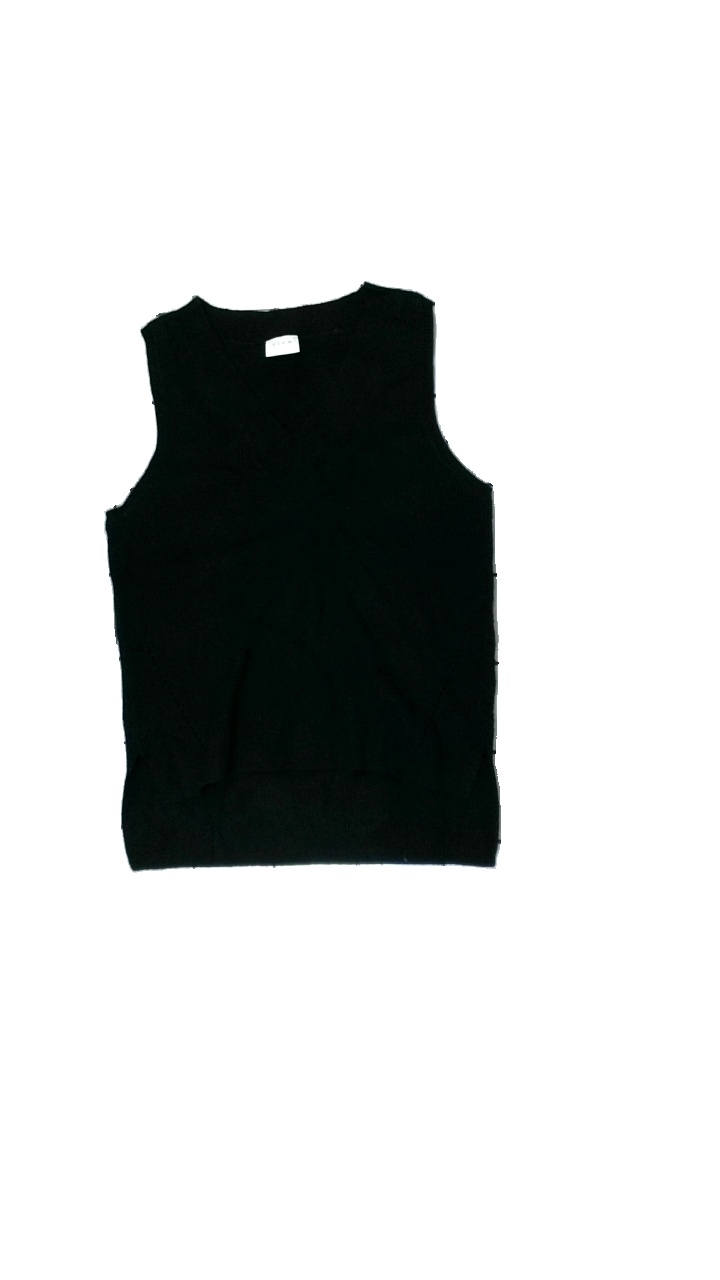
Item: Vest (Ladies)
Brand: Vila
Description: svart nopprig stickad väst
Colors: Black
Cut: Regular
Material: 84% viscose 16% polyester
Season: All
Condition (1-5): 3
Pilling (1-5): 3
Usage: Export
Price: <50